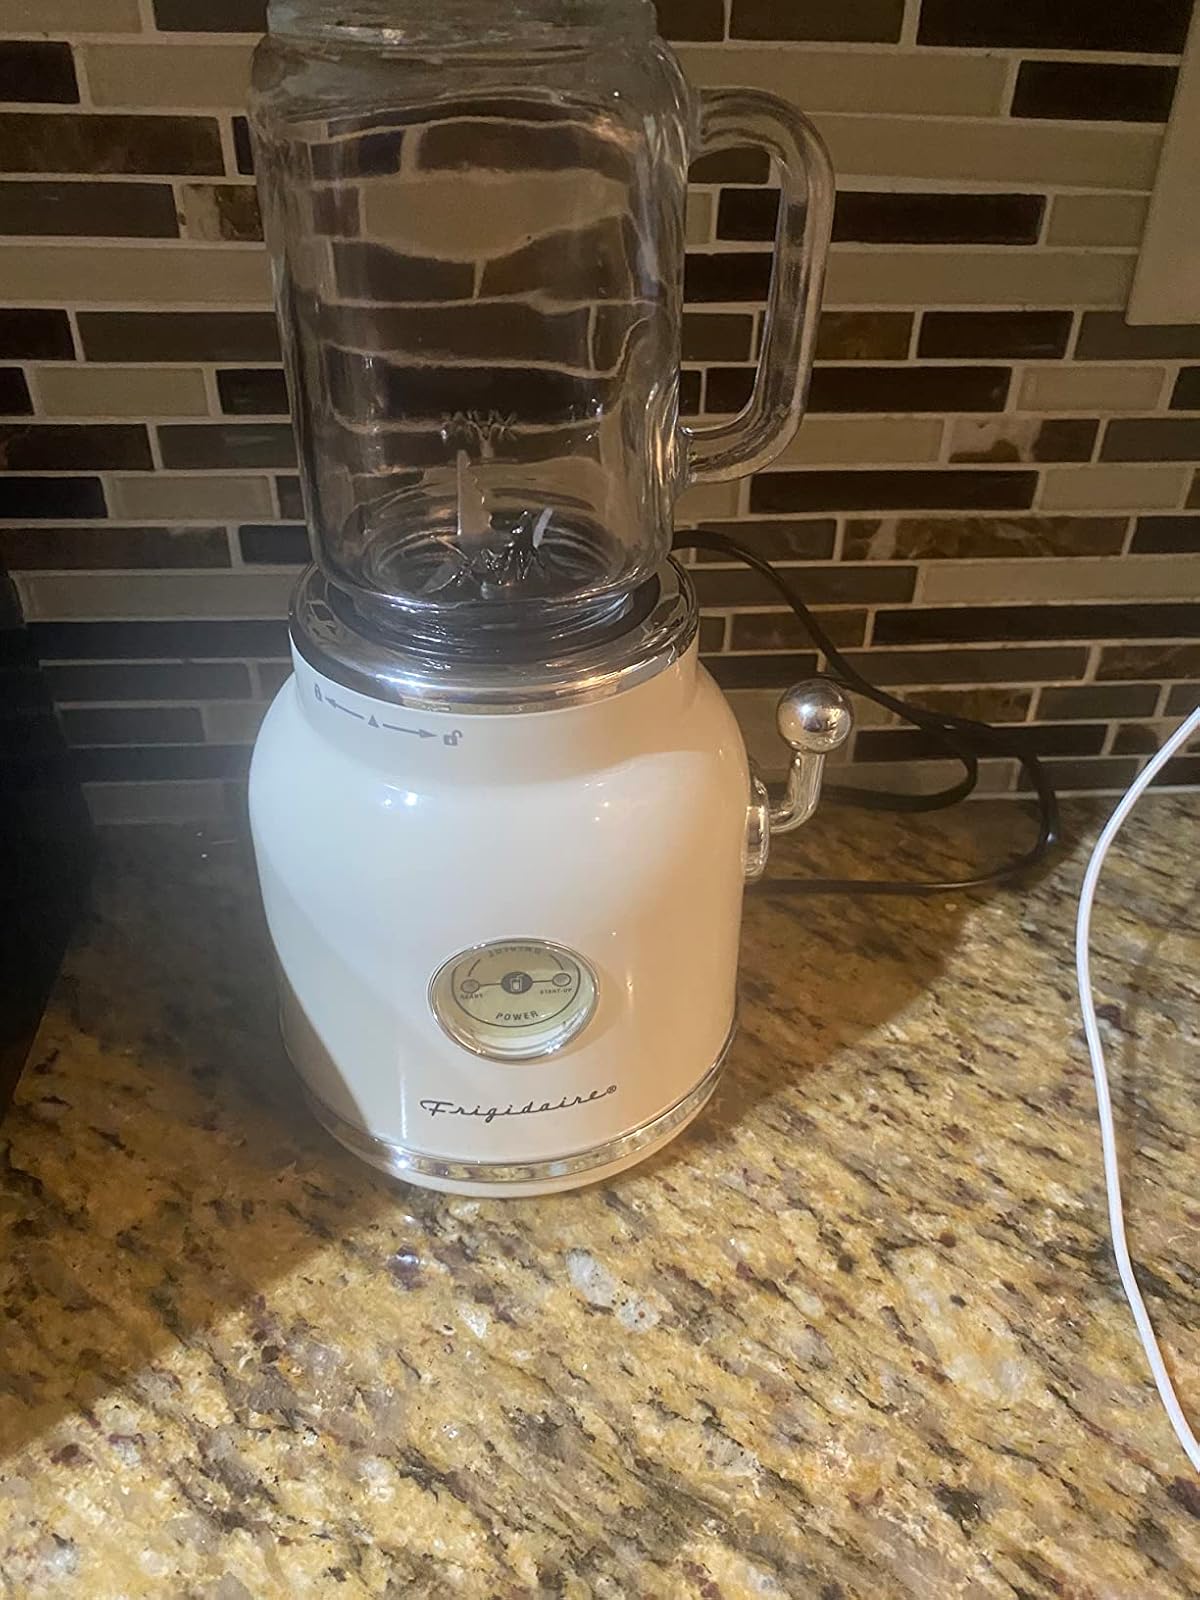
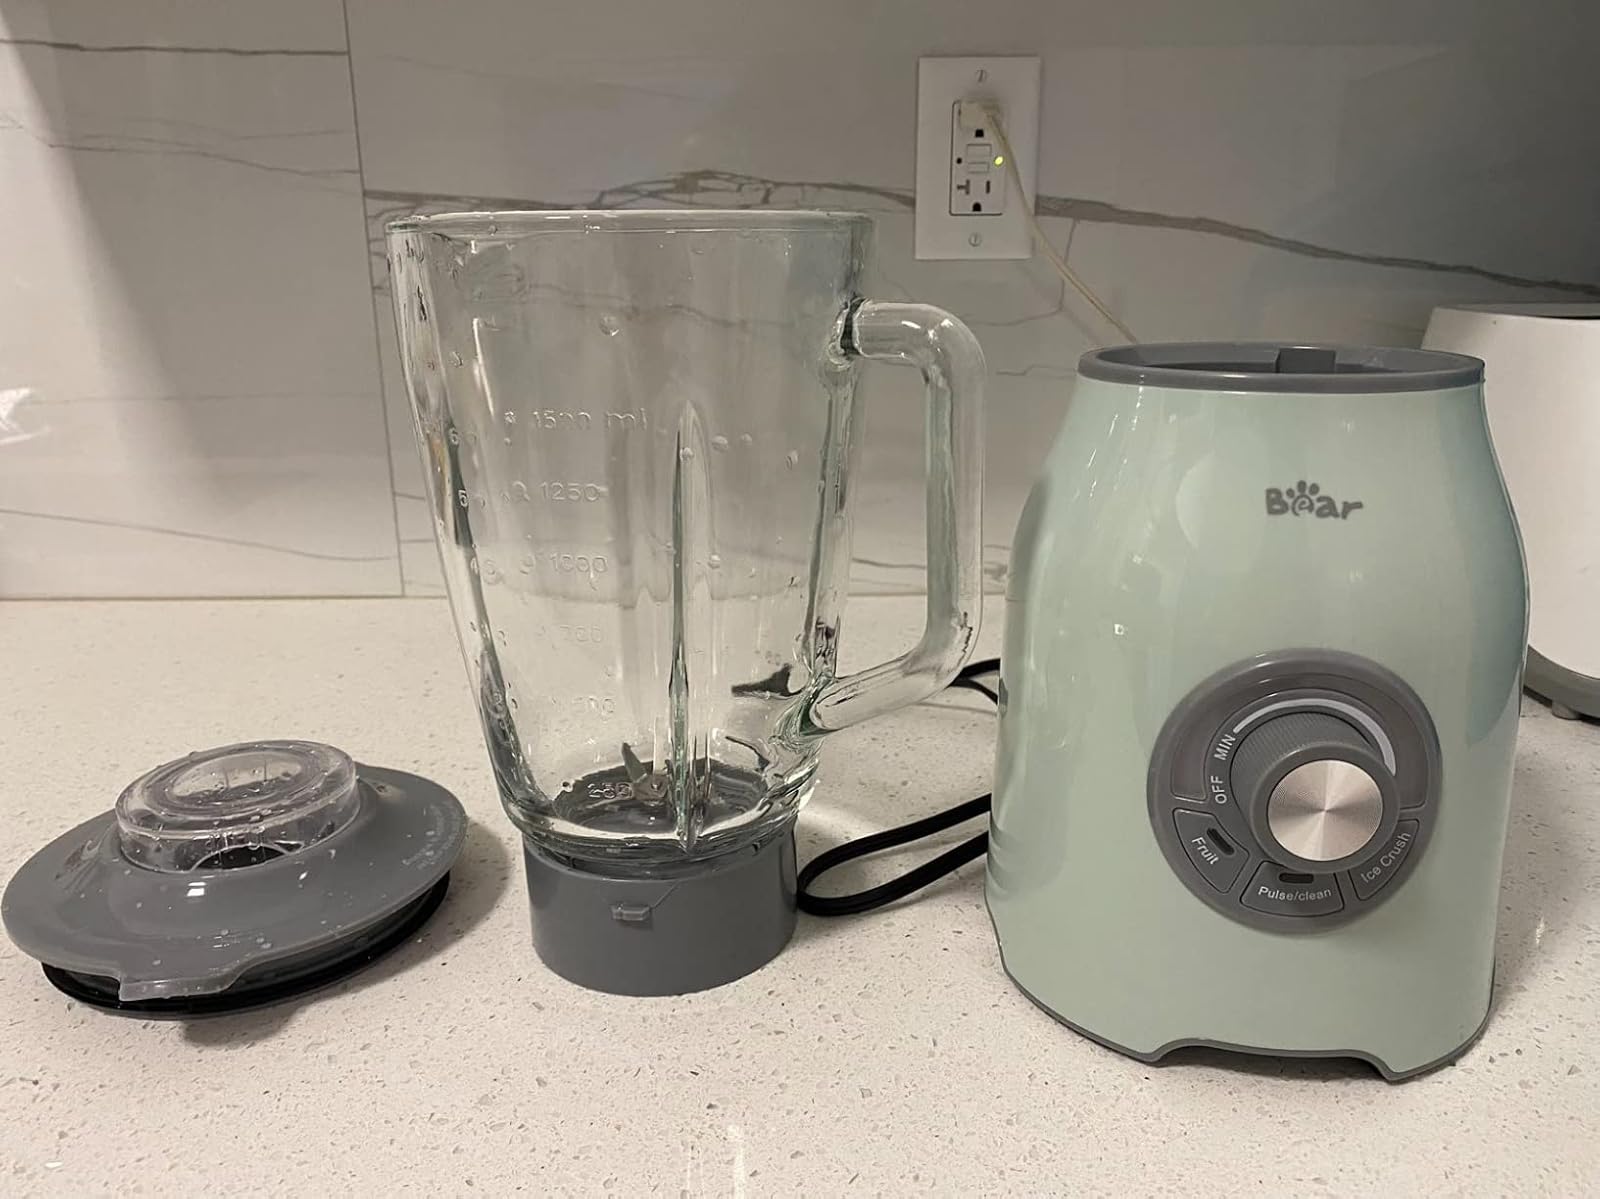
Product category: items_blender
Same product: no